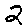
Label: 2